Jean-Marc Furlan

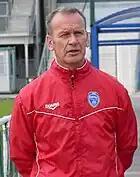
Furlan during his time as Troyes manager in June 2011

In the 2010–11 season, Furlan returned to Troyes and the team was promoted to Ligue 1 the following season. Again in the 2014–15 season, Furlan easily led the side to promotion to Ligue 1, with four games before the end of the season, as well as winning its first national title, Ligue 2. He left the club on 3 December 2015.